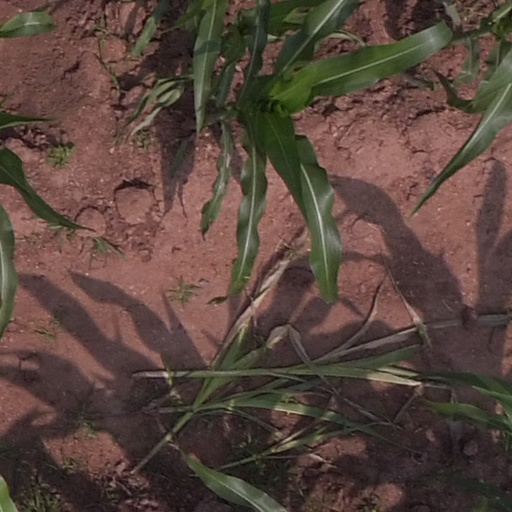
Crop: maize; corn